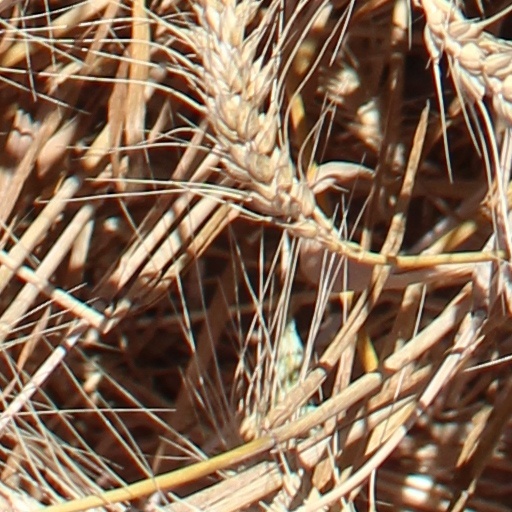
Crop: wheat